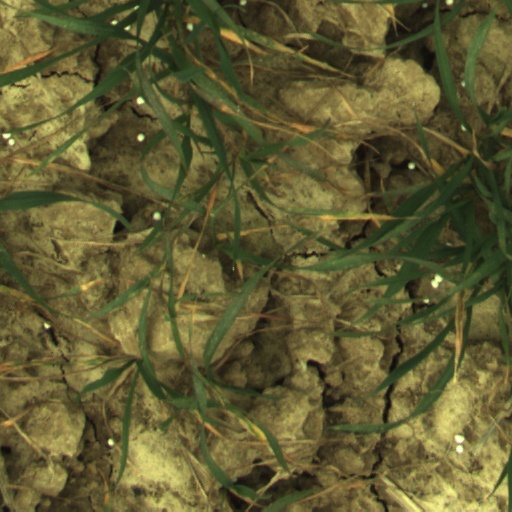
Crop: wheat